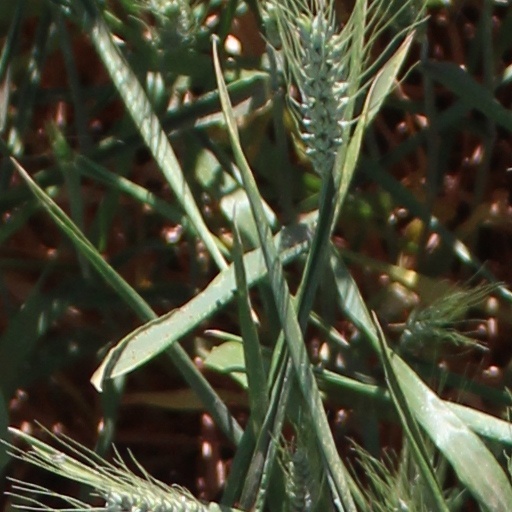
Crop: wheat